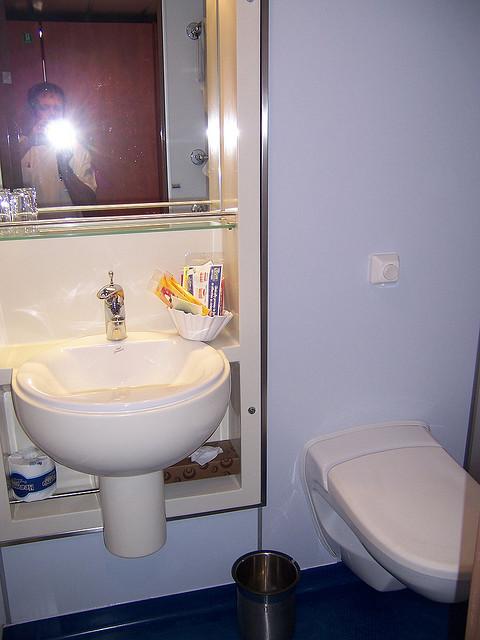
A white sink sitting under a mirror next to a  toilet